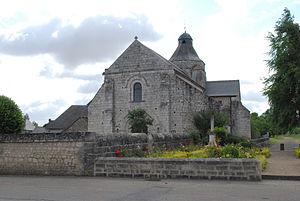
Tavant est une commune française du département d'Indre-et-Loire, en région Centre-Val de Loire.